Alfa Romeo Giulietta (2010)

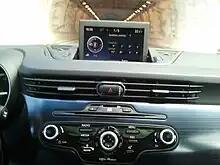
Radionav (entertainment, navigation and communication system) in a Giulietta.

The range of engines includes the new 1.4 L T-Jet petrol and M-jet diesel family, all turbocharged. A six-speed manual and Dual Dry Clutch Transmission TCT (Twin Clutch Transmission) introduced at the 2010 Paris International Motor Show, will be choice gearboxes for customers. Fitted to the 1.4 MultiAir petrol and 2.0 MultiJet diesel, this compact six-speed gearbox reduces the fuel consumption and CO emissions of both engines compared to the manual versions. The diesel drops to 119 g/km, while the petrol is reduced to 121 g/km, giving the latter best-in-class emissions and power output in its class for a petrol engine.